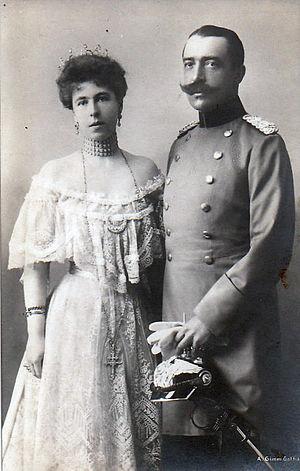
Alexandra Louise Olga Victoria d'Édimbourg, née le 1ᵉʳ septembre 1878 au château de Rosenau à Cobourg, décédée le 16 avril 1942 à Schwäbisch Hall en Allemagne.
Ernst Wilhelm Friedrich Carl Maximilien, prince de Hohenlohe-Langenburg, est un aristocrate allemand. Il fut régent du duché de Saxe-Cobourg et Gotha de 1900 à 1905, pendant la minorité du duc Charles-Édouard, cousin de sa femme.